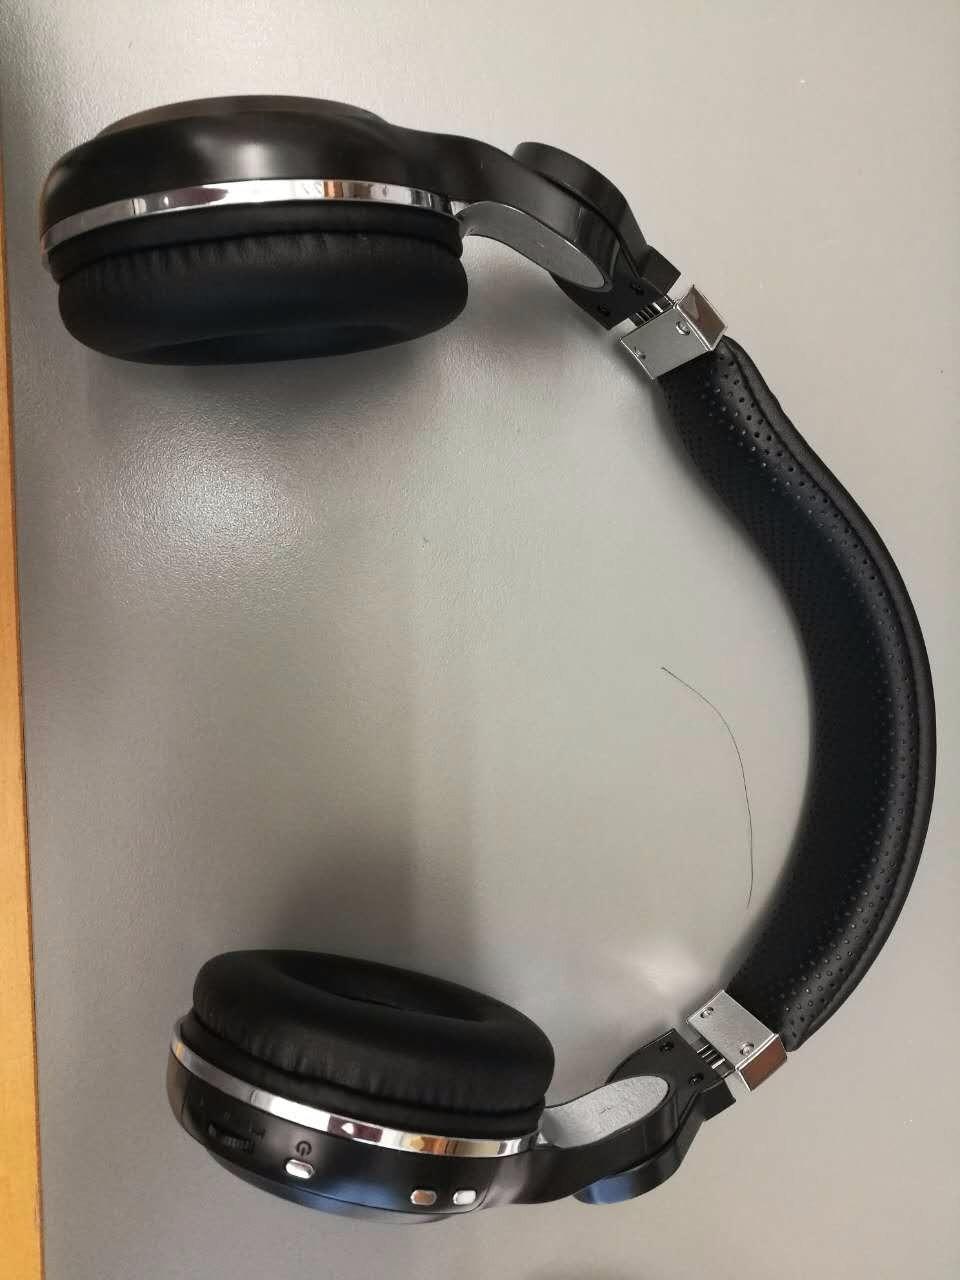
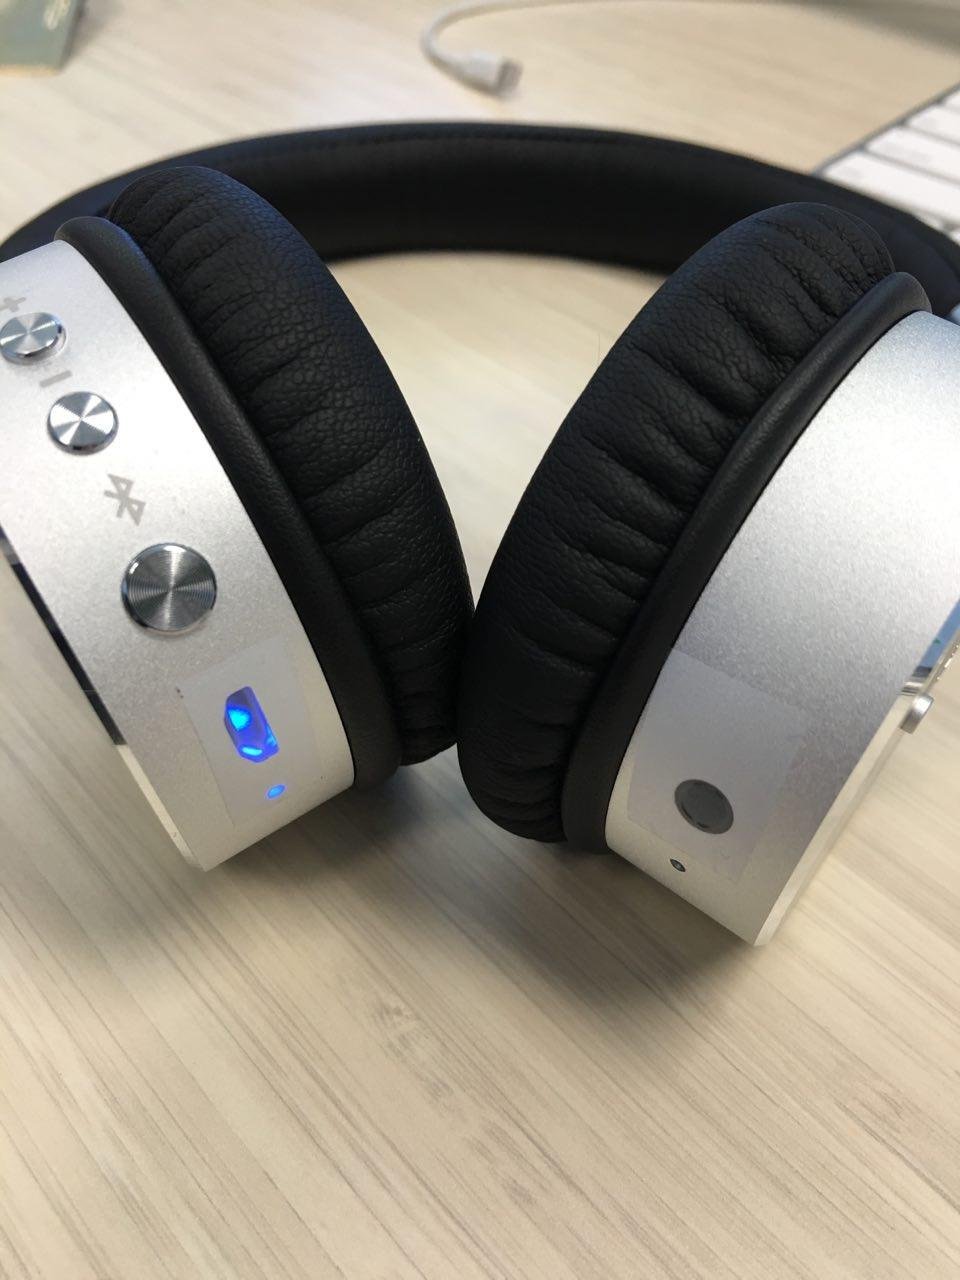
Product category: headphones
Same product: no